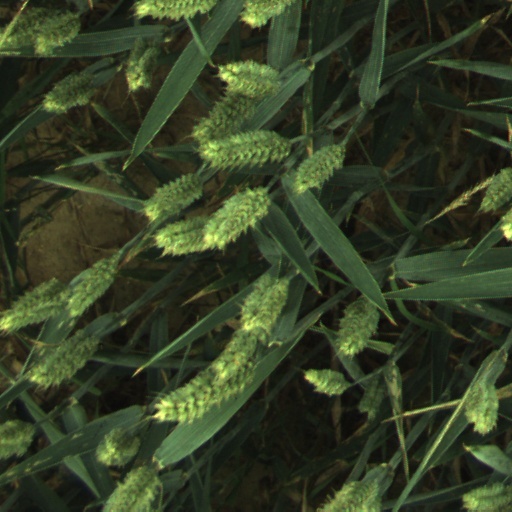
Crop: wheat